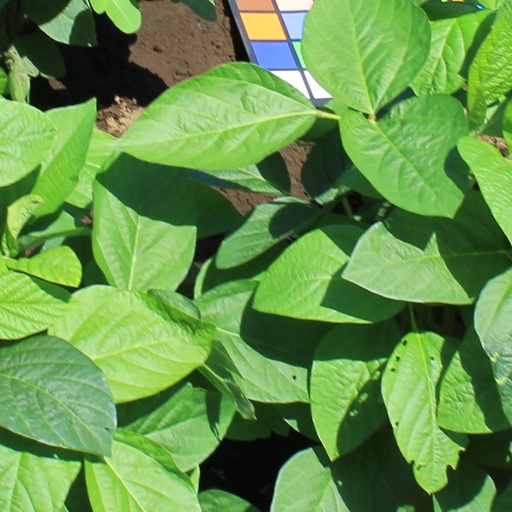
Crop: soybean